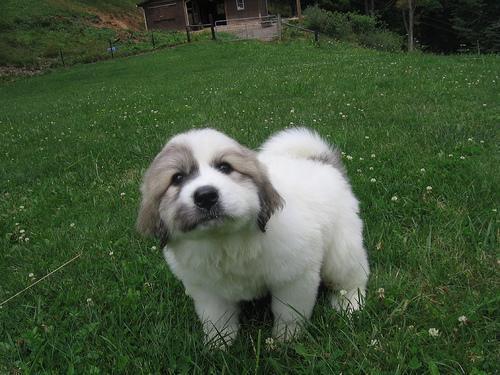
Great_Pyrenees